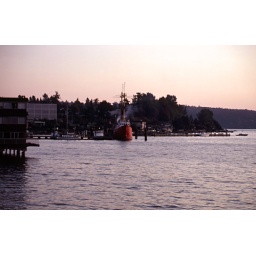
A red ship seems redder in sunset light. Somewhere near Seattle, 1982.